2004 Baqubah bombing

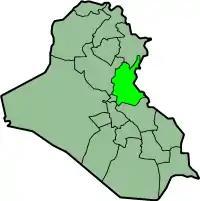

The 2004 Baqubah bombing occurred next to a local market and a police station on 28 July 2004, in Baquba, Diyala Governor, targeting civilians that were lined up waiting to sign up as police volunteers. According to witnesses, a suicide car bomber rammed his vehicle into the queue outside the building and detonated the explosive charges. The force of the blast was huge and destroyed a minivan that was parked nearby, killing all 21 people inside. A total of 68 Iraqis perished in the attack and scores more were wounded. The city of Baqubah went on to become an important center for the Iraqi insurgency and was declared to be the center of operations for the Al-Qaeda in Iraq in late 2003 – early 2006, then it became a major location for Islamic State of Iraq, before US troops moved in and forced the group to relocate. It was the site of almost daily incidents, including major attacks in 2004–2005, 2008 and 2010.